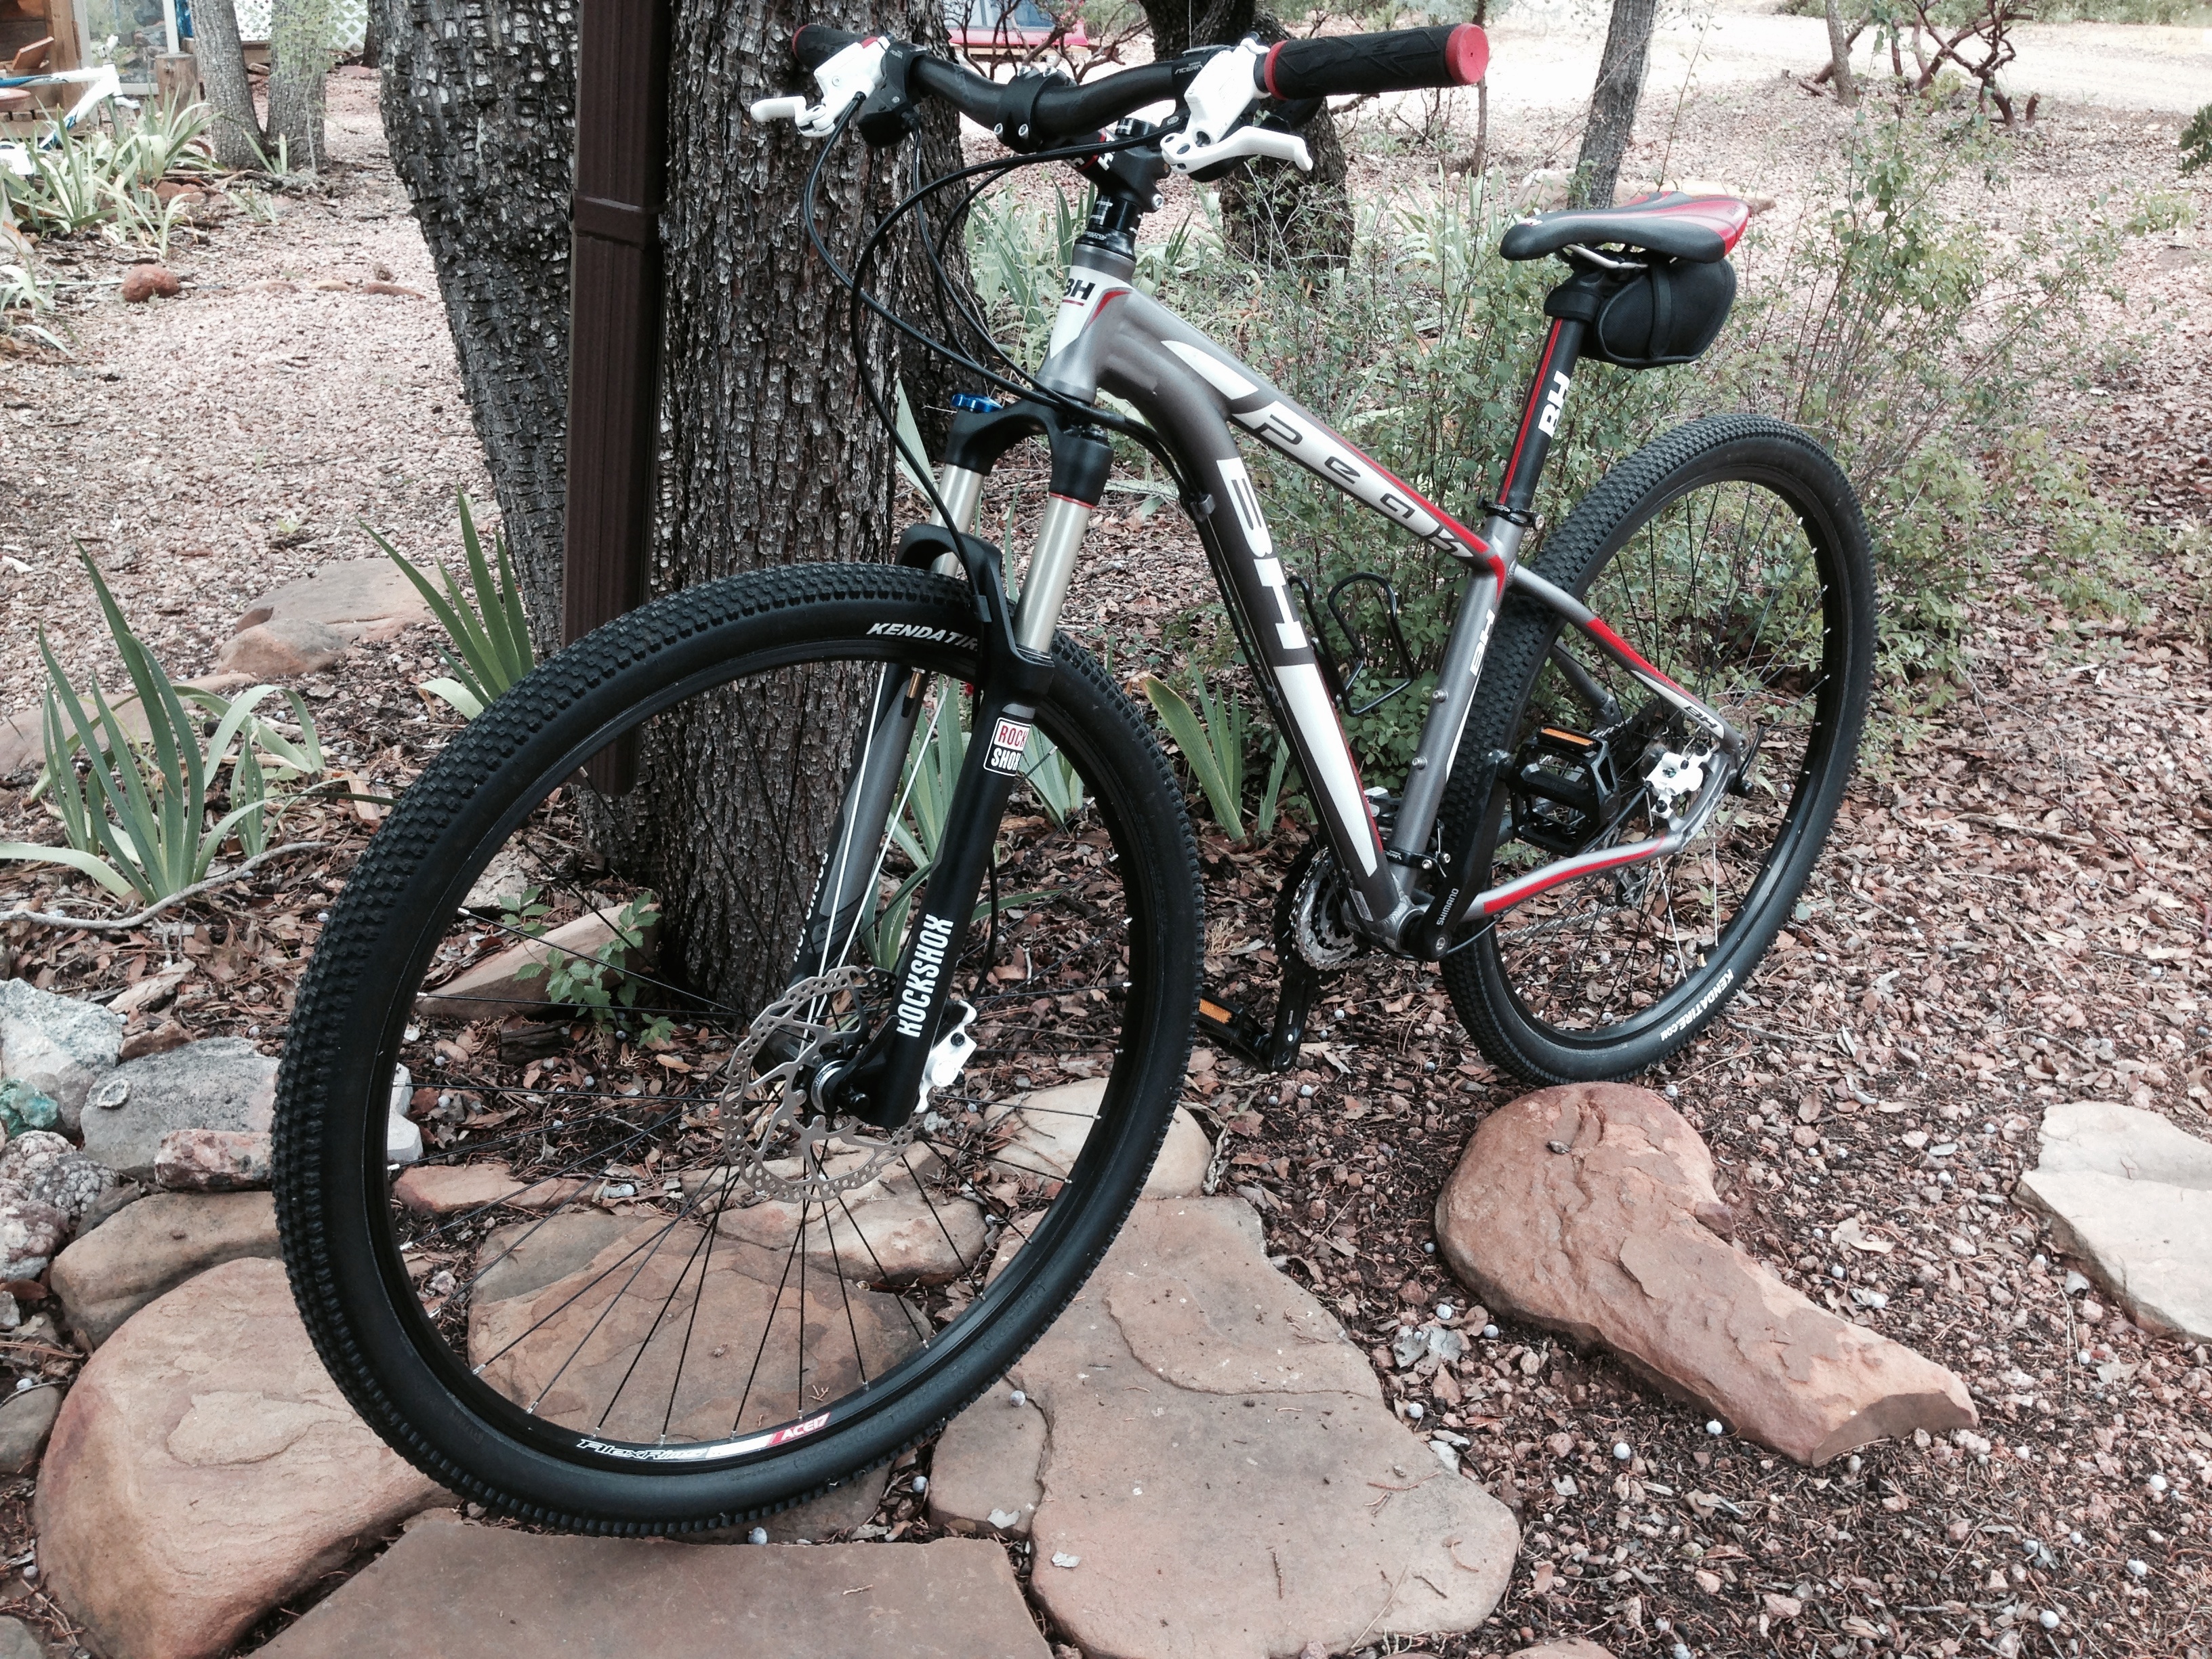
wheel, bicycle, vehicle, soil, sports equipment, mountain bike, cycling, sports, racing, freeride, mountain biking, road cycling, land vehicle, cycle sport, cyclo cross bicycle, cyclo cross, bicycle racing, downhill mountain biking, bicycle motocross, road bicycle, racing bicycle, hybrid bicycle, mountain bike racing, cross country cycling